Hurricane Zeta

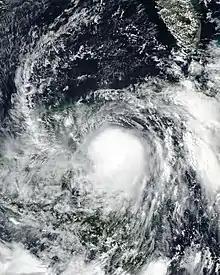
Hurricane Zeta approaching the Yucatán Peninsula on October 26

Dry air wrapped around the northern half of Zeta's circulation as it moved off shore over the southern Gulf of Mexico, leaving its center partially exposed, though it began to re-intensify on October 28, in a conducive environment of low shear and warm sea surface temperatures. At 06:00 UTC on October 28, while located about south of New Orleans, Louisiana, Zeta became a hurricane again. It then began to accelerate, turning towards the northeast because of an approaching upper-level low and associated cold front moving across the Southern Plains while ridging was located off the Southeast Atlantic U.S. Coast. While within the swift flow between these systems, Zeta rapidly intensified as it moved quickly, with a forward speed of (toward the Louisiana coast. Despite marginal sea-surface temperatures and increasing wind shear, the storm's velocity kept it from weakening. It continued to strengthen until it reached its peak intensity, as a category 3 hurricane, with sustained winds of and a minimum barometric pressure of , as it made landfall near Cocodrie, Louisiana, at 21:00 UTC. Operationally, the National Hurricane Center analyzed the storm to be at high-end category 2 strength at landfall, but it was upgraded to a category 3 in post season analysis. The storm began to gradually weaken as it moved directly over New Orleans and then into southern Mississippi. Its maximum sustained winds decreased to tropical storm strength early on October 29, about south-southeast of Tuscaloosa, Alabama. It then accelerated northeastward across northern Georgia and the southern Appalachian Mountains, before transitioning into a post-tropical cyclone about south-southeast of Charlottesville, Virginia. The system continued moving rapidly northeastward overnight on , becoming entwined with a frontal zone and bringing accumulating snow to parts of New England, before dissipating east of the mid-Atlantic U.S. coast on October 30. Several days later, the low-pressure system carrying Zeta's remnant energy brought heavy rain and strong winds to parts of the United Kingdom.